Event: Nepal Earthquake
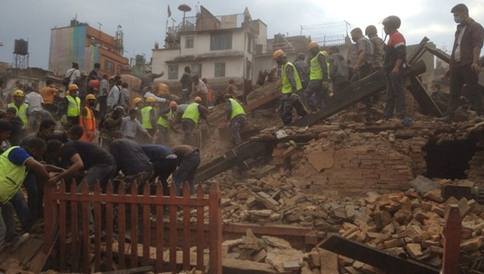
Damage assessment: damage